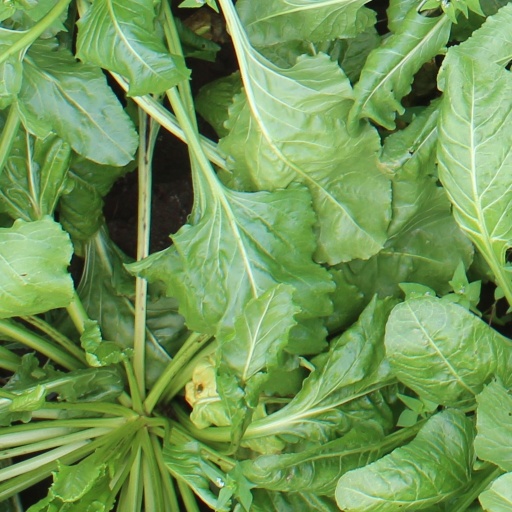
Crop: sugar beet